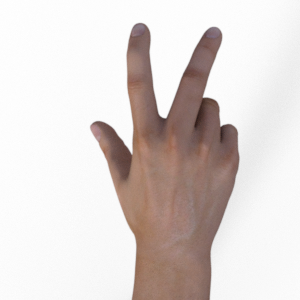
Label: scissors